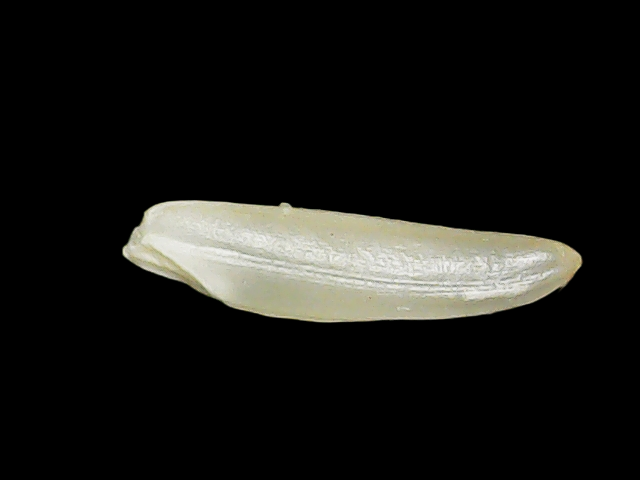
Rice variety: Binadhan25